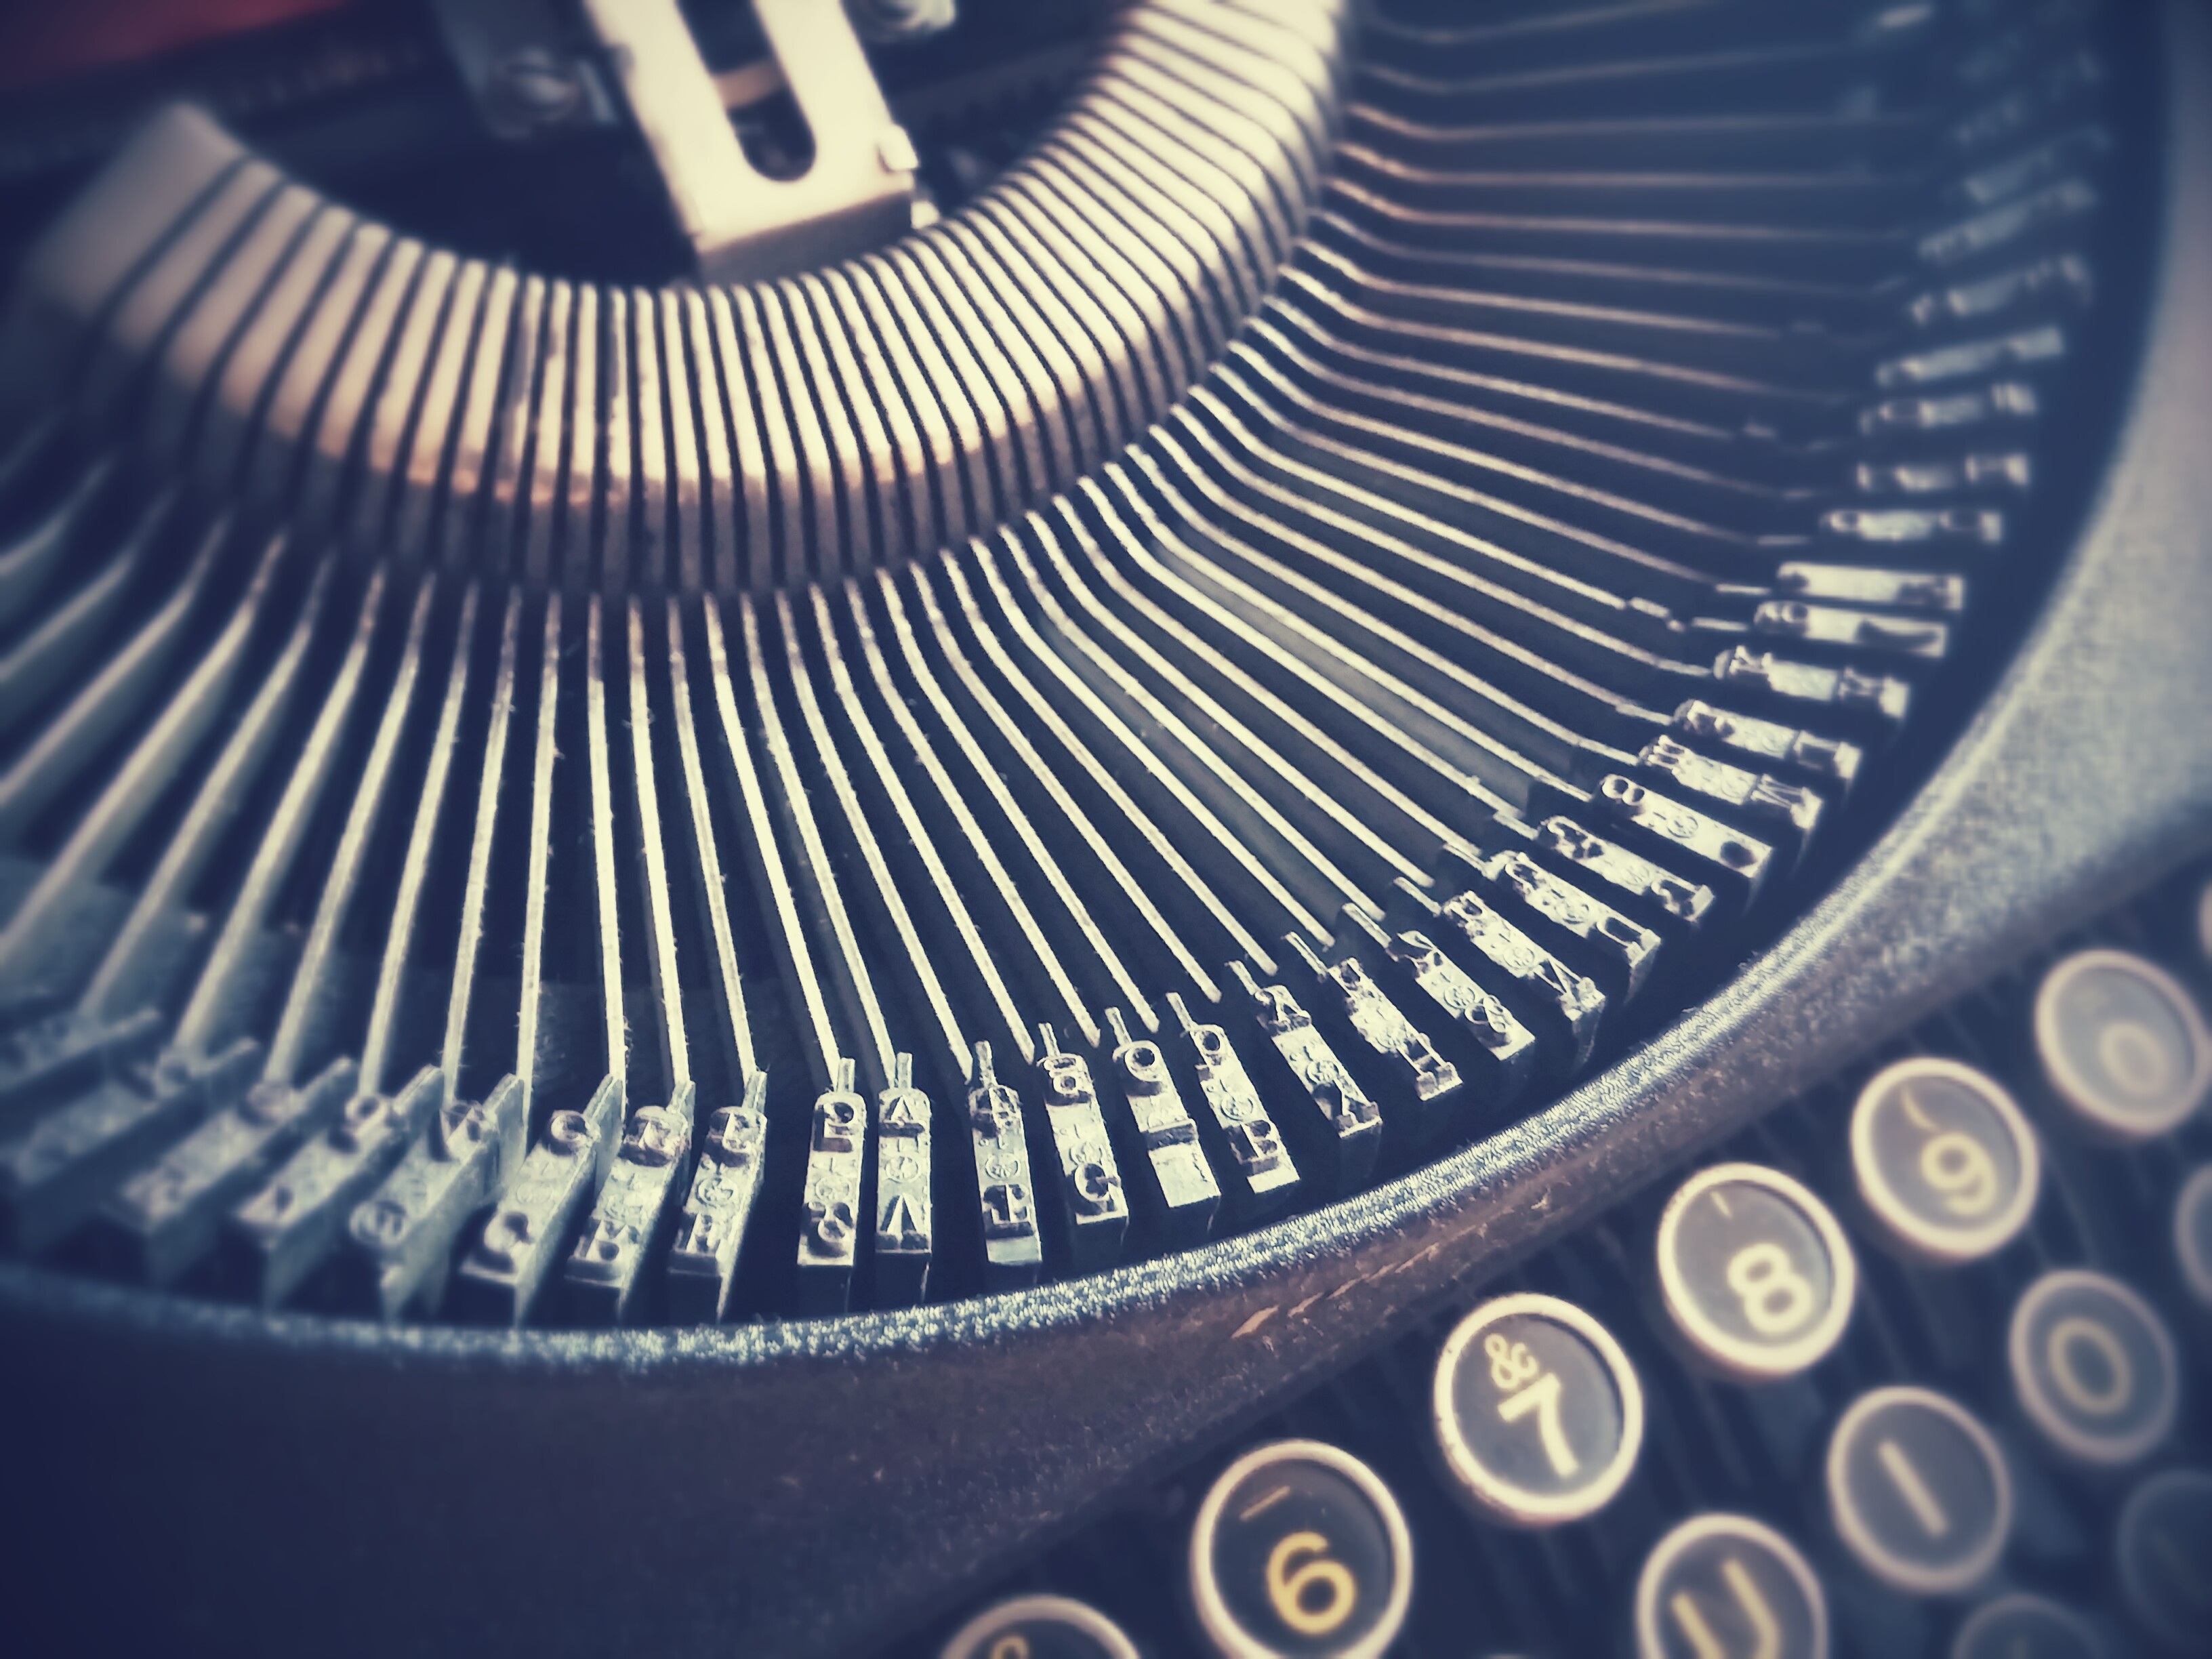
writing, photography, vintage, antique, retro, spiral, typewriter, letter, memory, blue, black, circle, hipster, close up, type, display, letters, story, author, shape, editor, publishing, publish, aged, secretary, macro photography, office equipment